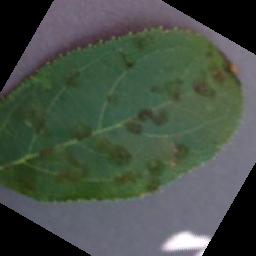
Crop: apple
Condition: scab